Ryuji Sainei

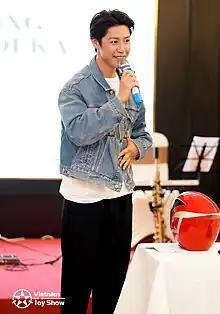
Sainei Ryuji at the Fanmeeting event of Vietnam Toy Show on December 24, 2023

, born on October 8, 1981, in Higashihiroshima, Hiroshima, Japan) is a Japanese actor, best known for his role as Banban "Ban" Akaza/Deka Red in the 2004 Super Sentai series "Tokusou Sentai Dekaranger". He is currently a freelance actor but was affiliated with Horipro until December 31, 2014. On April 1, 2015, he changed his name to "さいねい 龍二", the same reading.